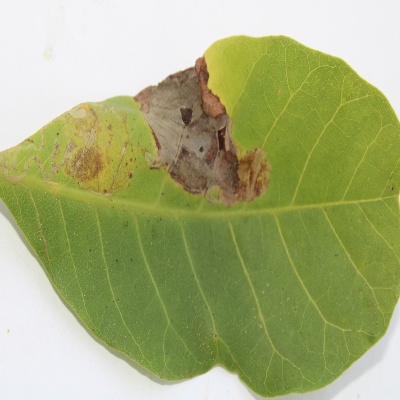
Crop: Cashew
Condition: leaf miner